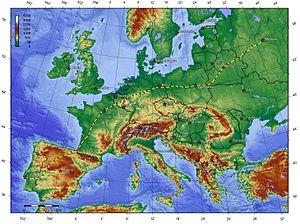
La TransEurope ou est un ultramarathon transcontinental à étapes organisé en Europe. Cette course a eu lieu pour la première fois en 2003. La deuxième fois, elle s’est produite du 19 avril au 21 juin 2009. Ces deux éditions ont été organisées par Ingo Schulze. La dernière TransEurope s’est tenue du 19 août au 19 octobre 2012.